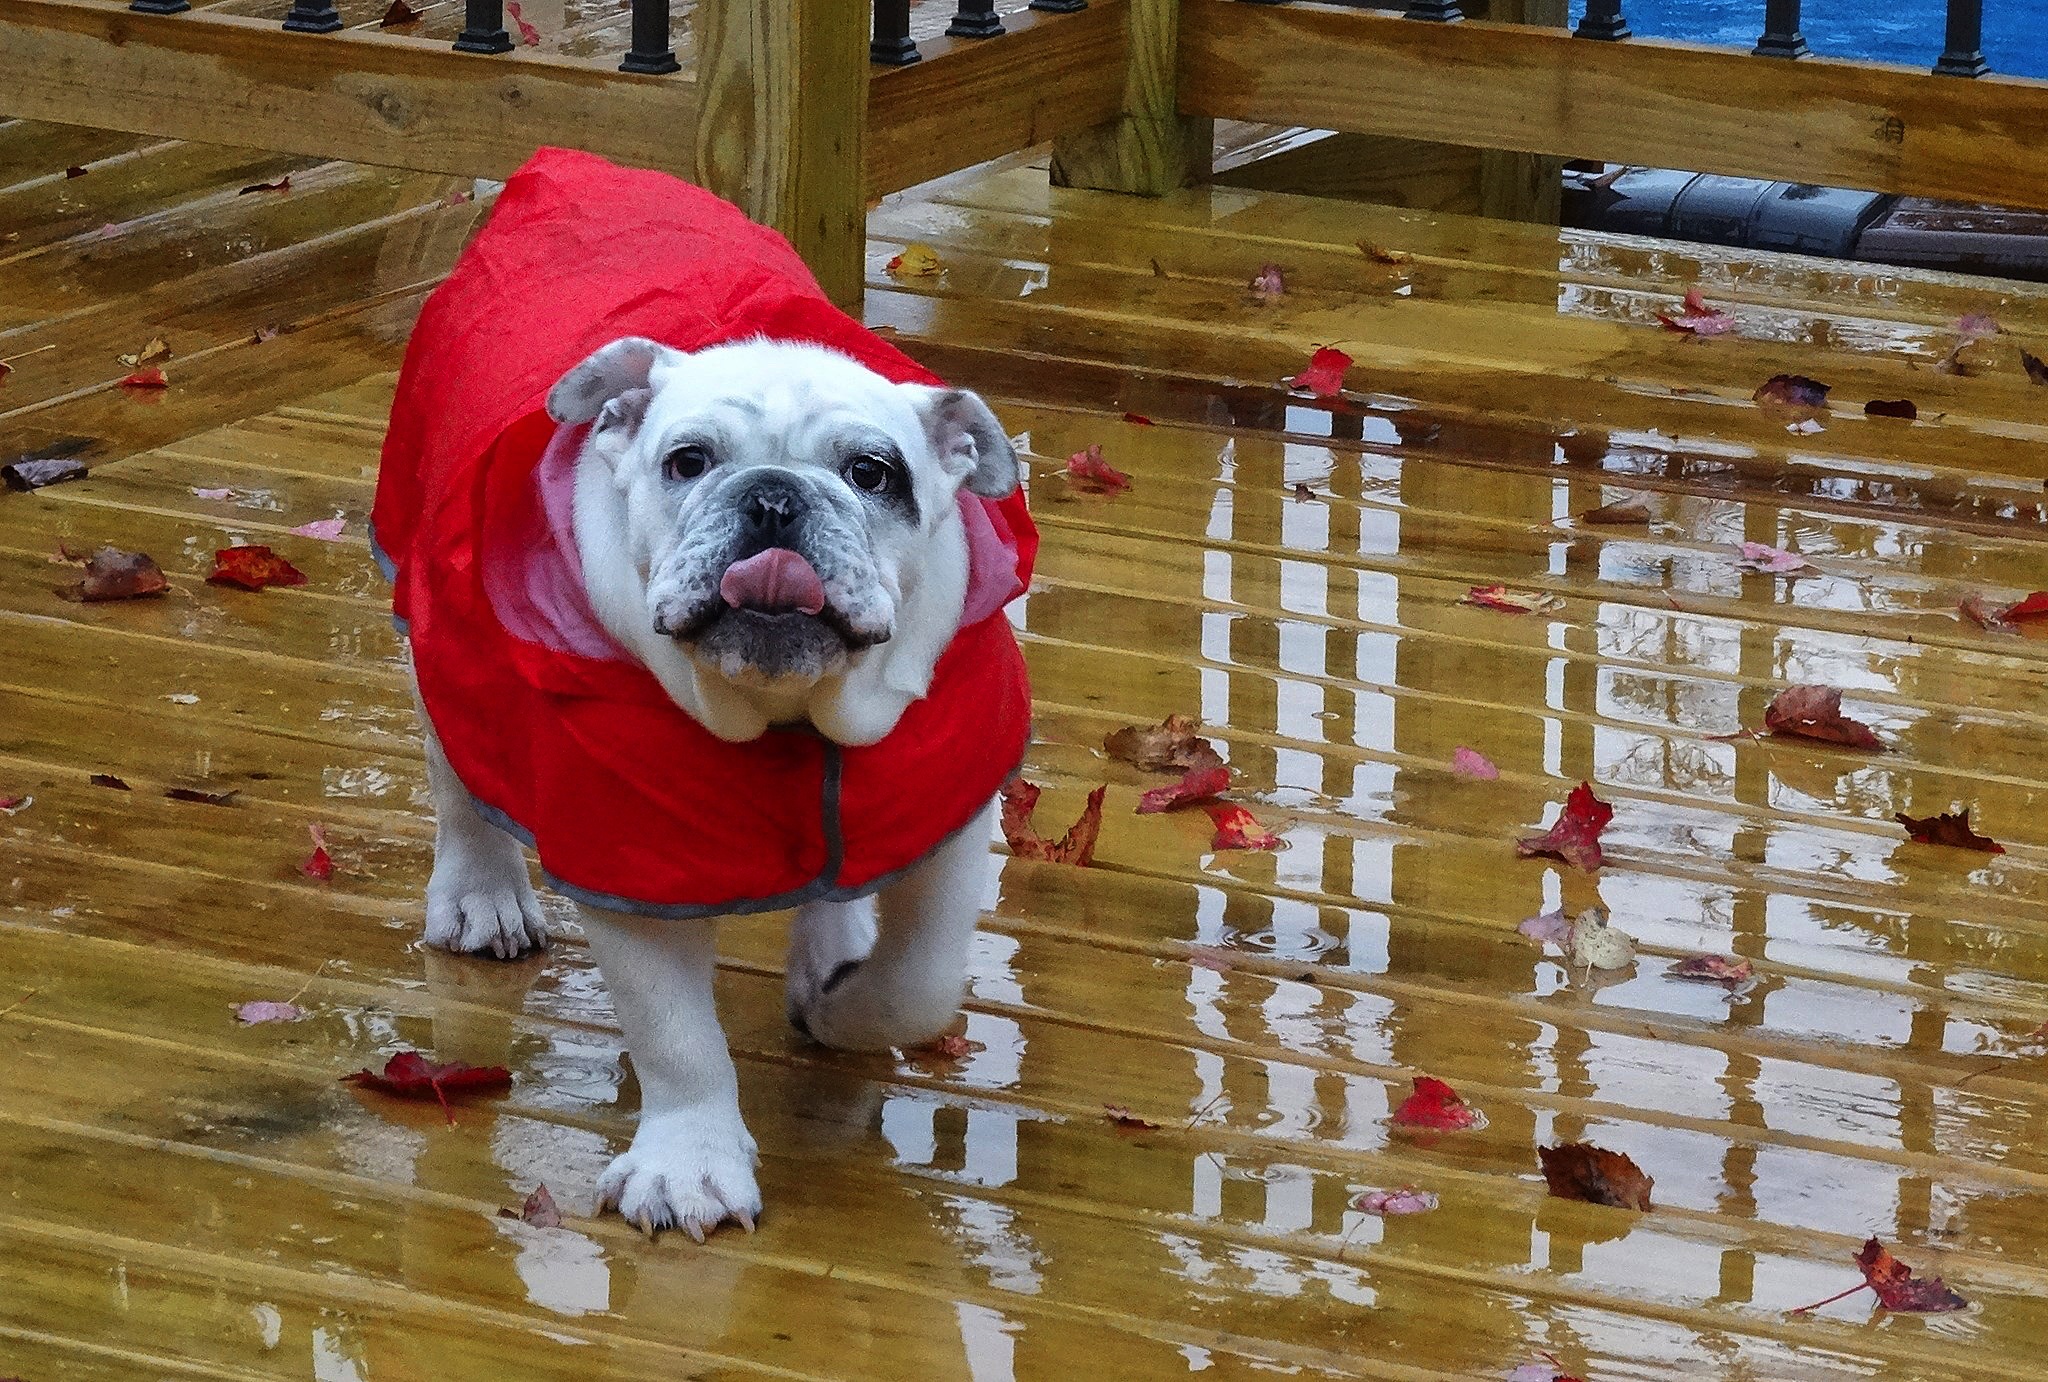
puppy, dog, pet, mammal, bulldog, pug, vertebrate, language, english bulldog, dog like mammal